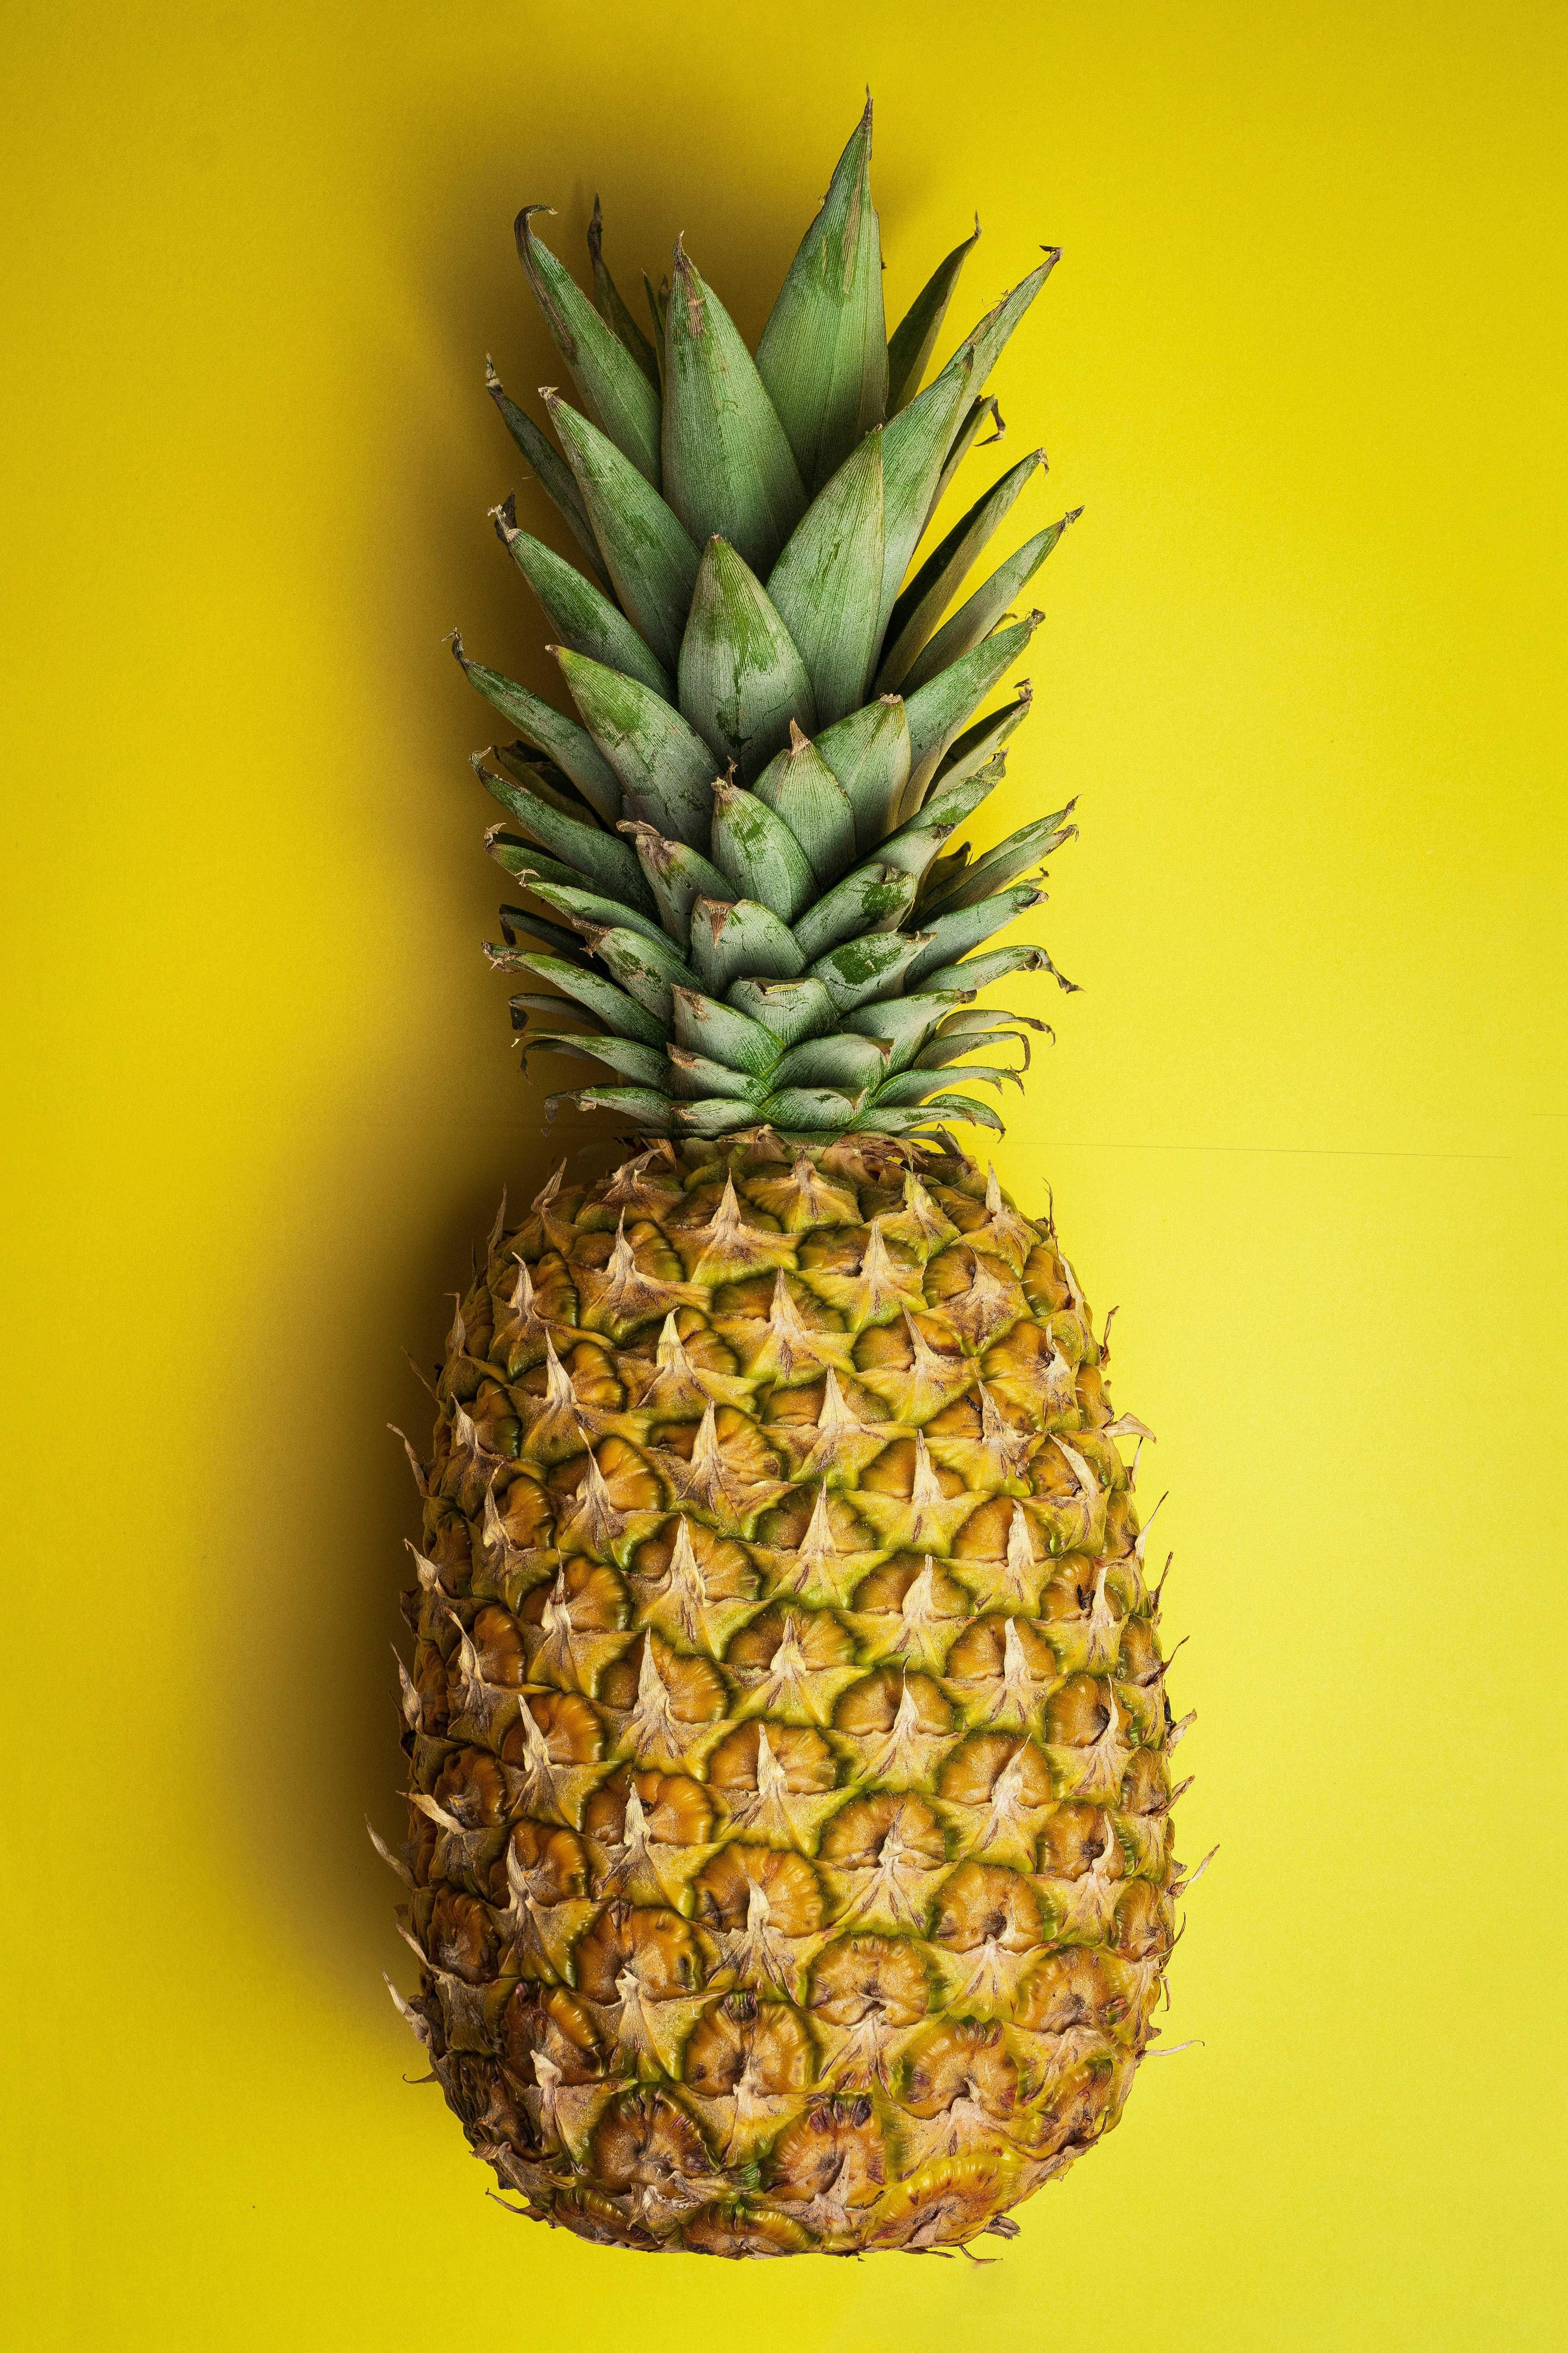
Label: Pineapple